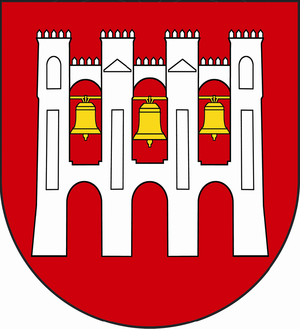
La gmina de Rutki est une commune rurale polonaise de la voïvodie de Podlachie et du powiat de Zambrów. Elle s'étend sur 200,2 km² et comptait 6 072 habitants en 2006. Son siège est le village de Rutki-Kossaki qui se situe à environ 17 kilomètres au nord-est de Zambrów et à 50 kilomètres à l'ouest de Bialystok.